Betsy Markey

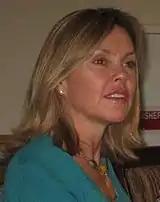
Markey meeting with constituents in Eastern Colorado

In June 2007, Markey filed a statement of candidacy with the Federal Election Commission, and formally announced her intention to run in Colorado’s Fourth Congressional District against Marilyn Musgrave. She quickly garnered numerous key supporters including many past and present elected officials.